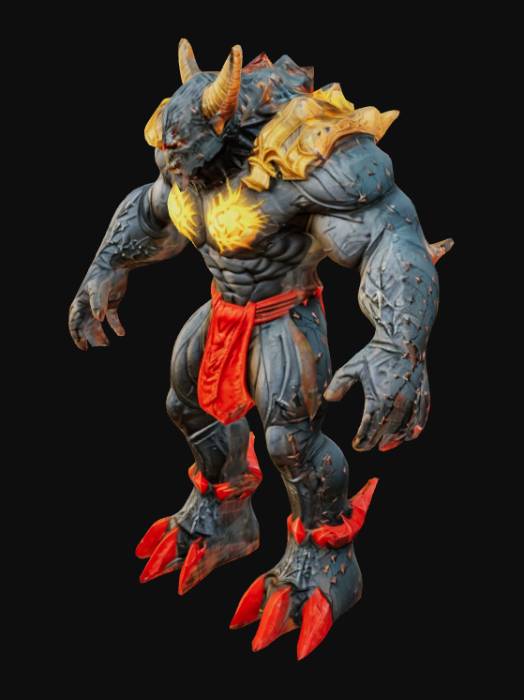
미적 점수 (1~10점): 6